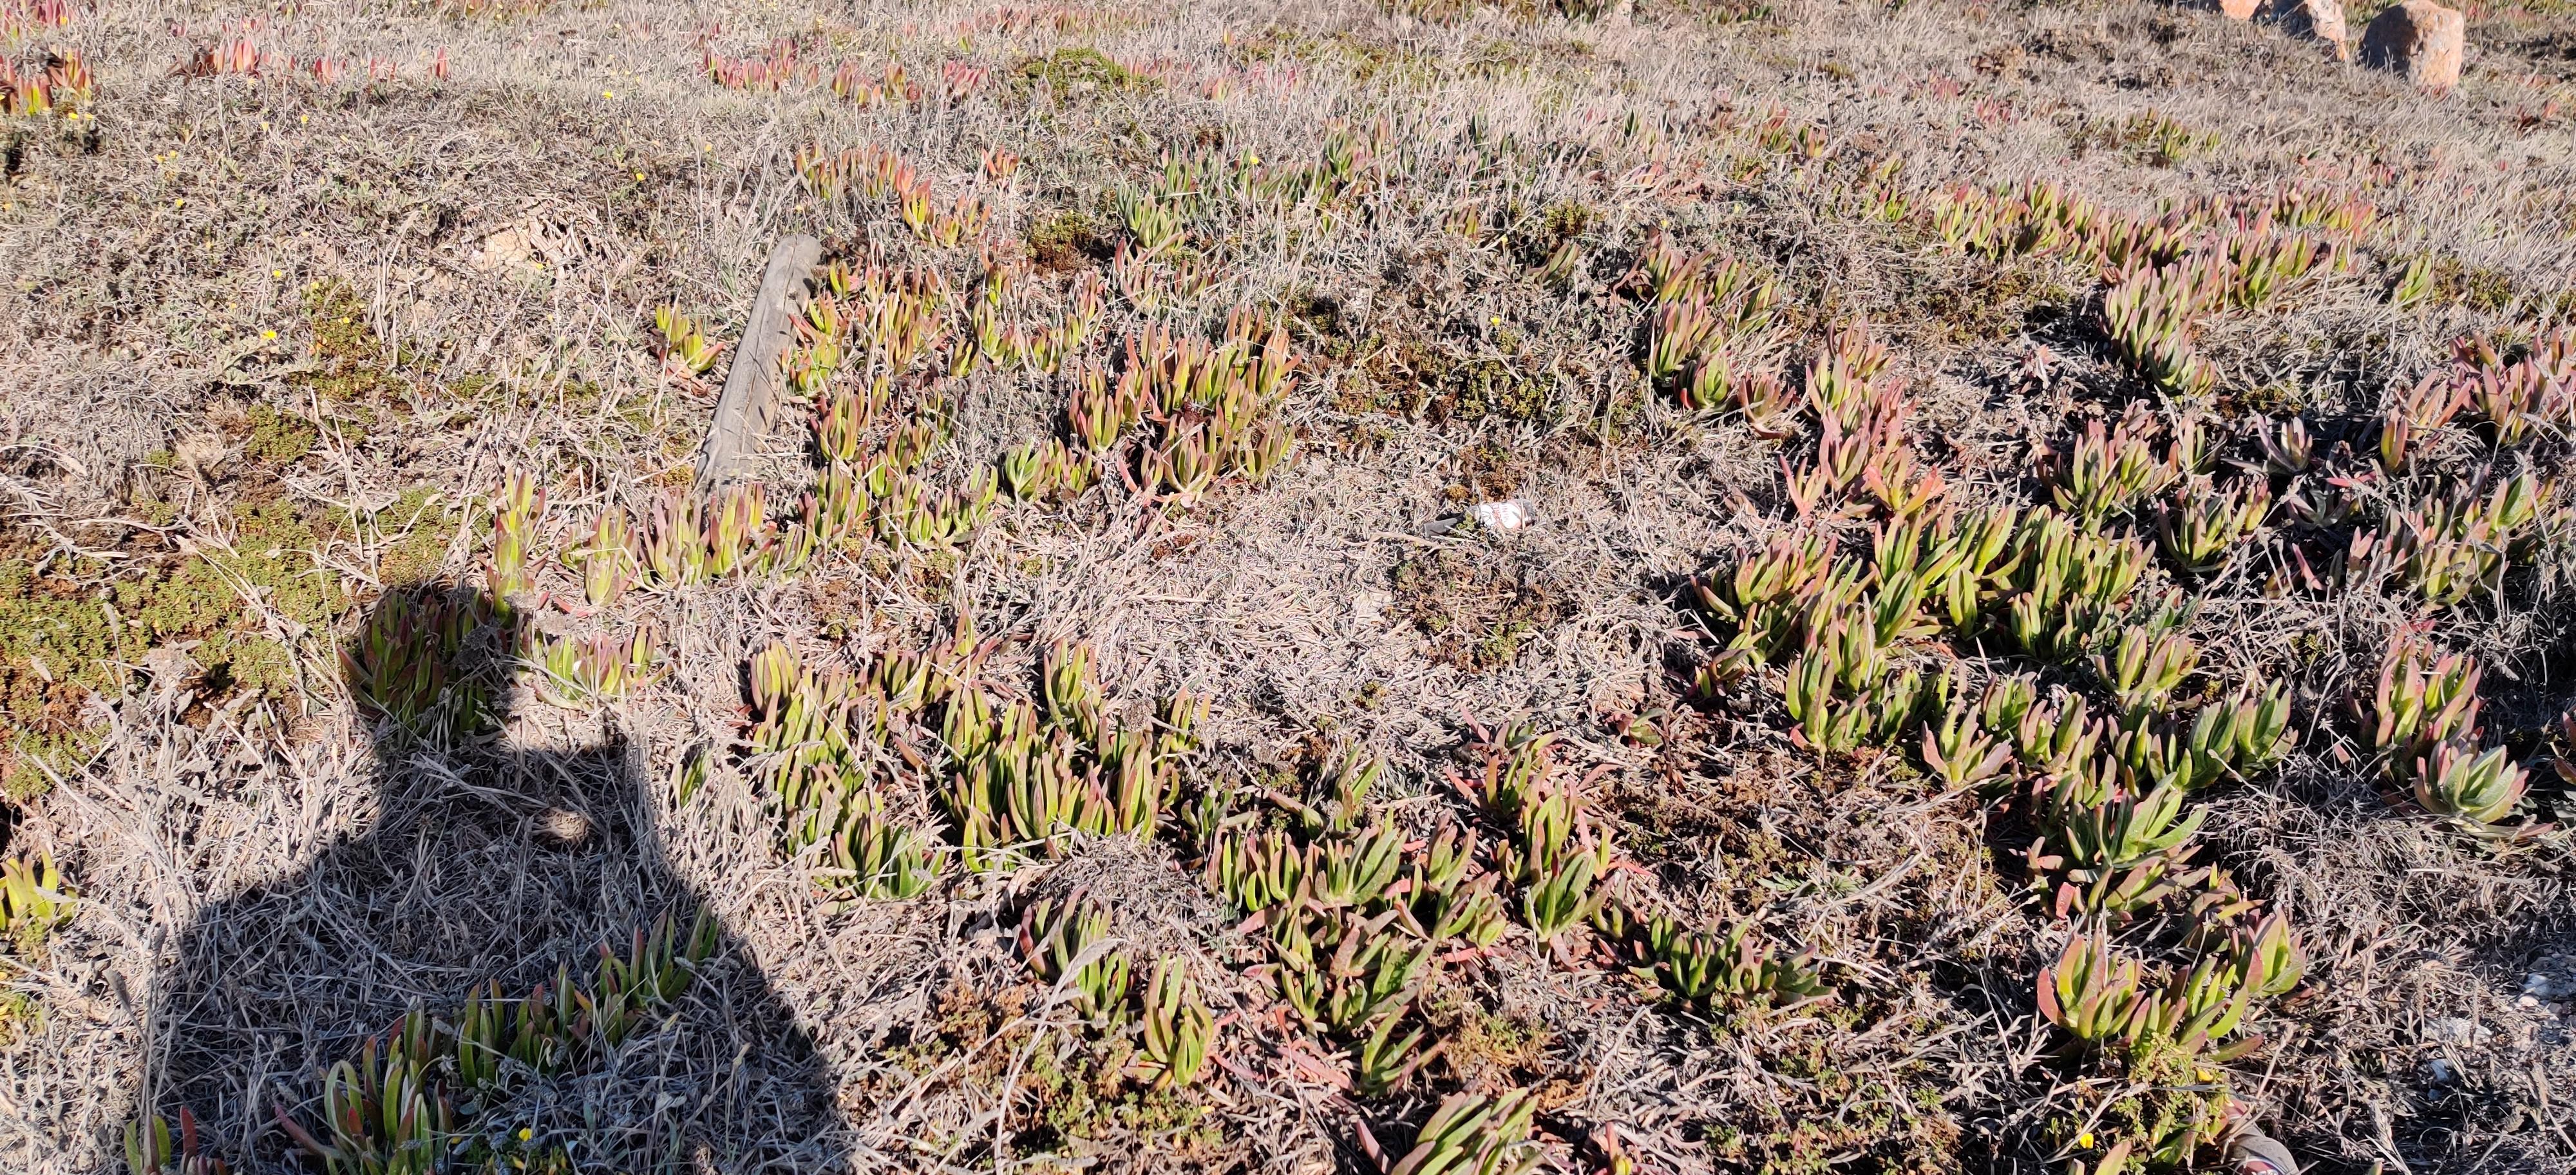
Object: Glass bottle (Bottle)

Object: Glass bottle (Bottle)